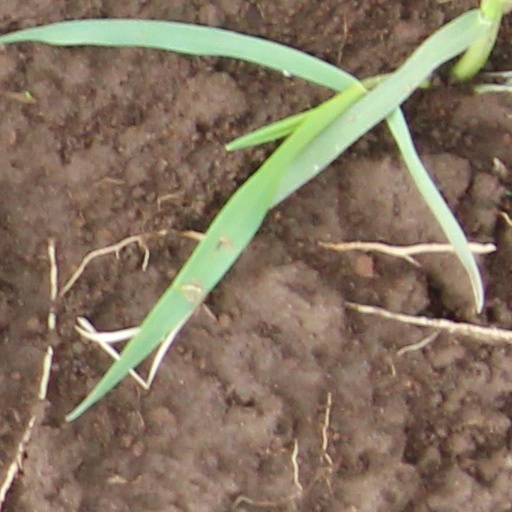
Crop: wheat